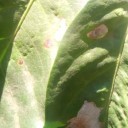
Label: Miner